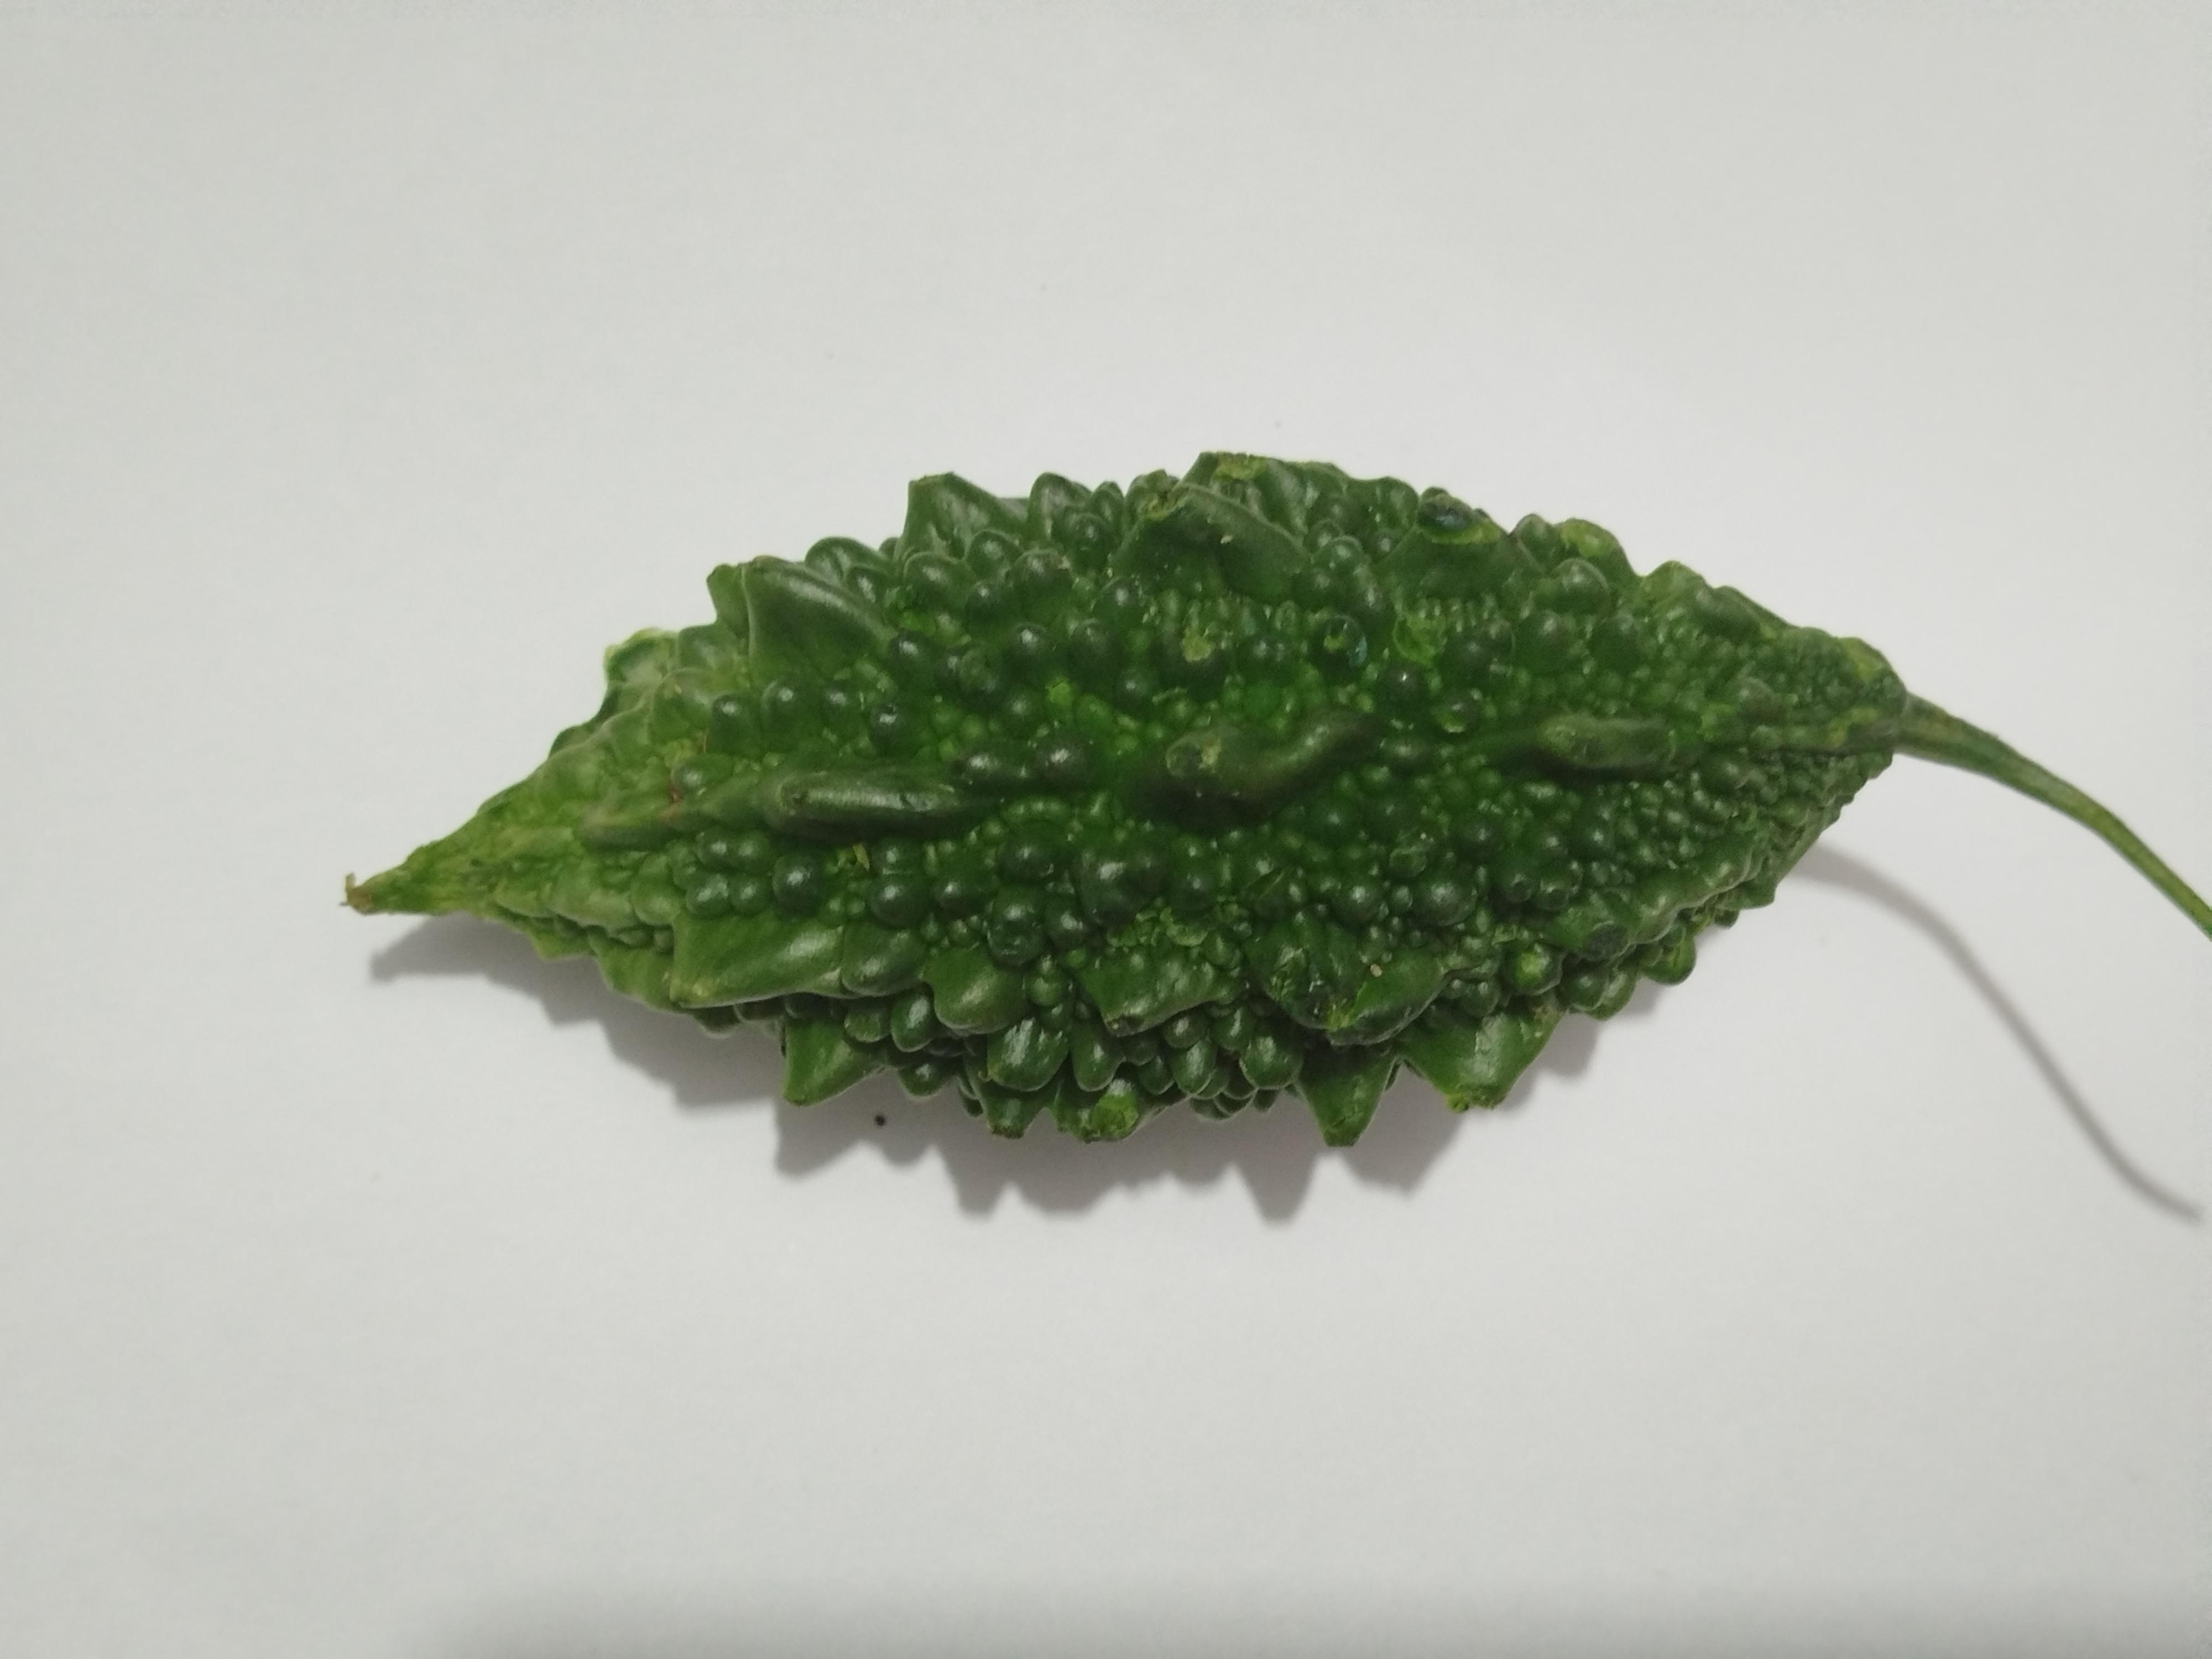
Label: Bitter melon